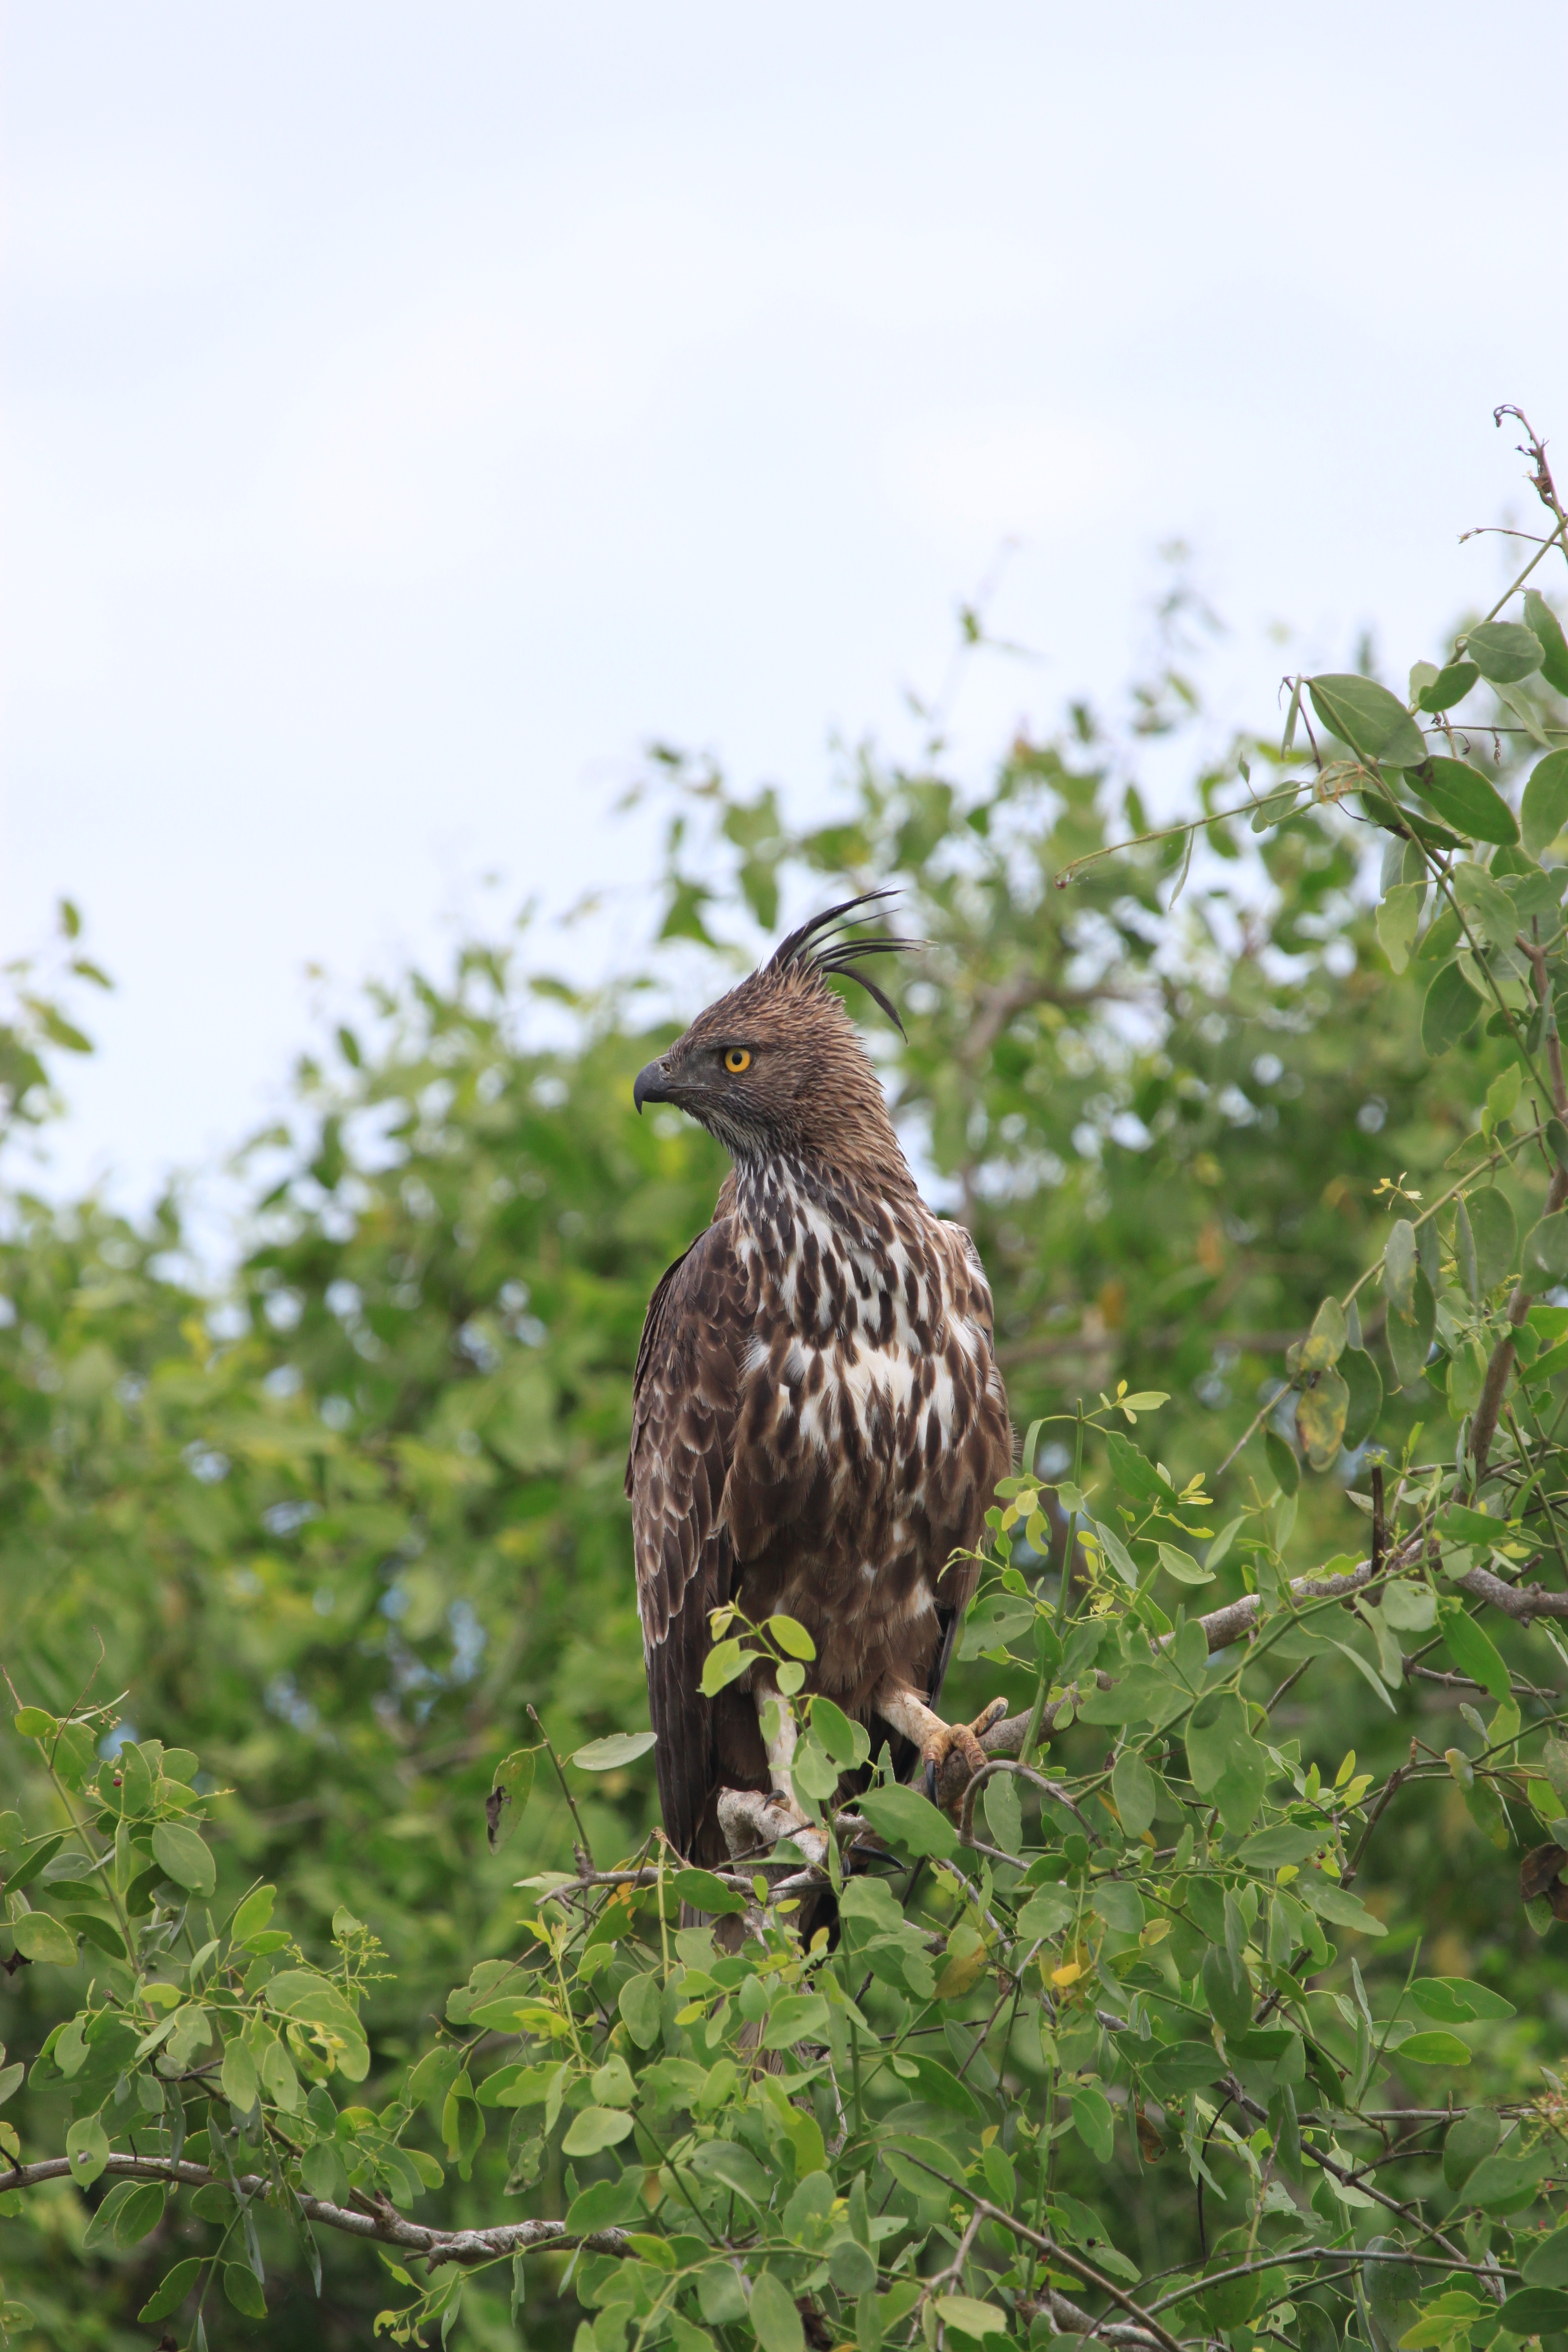
water, bird, fly, wildlife, beak, eagle, predator, hawk, fauna, feathers, vertebrate, perching bird, crested fish eagle